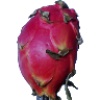
Label: Pitahaya Red 1